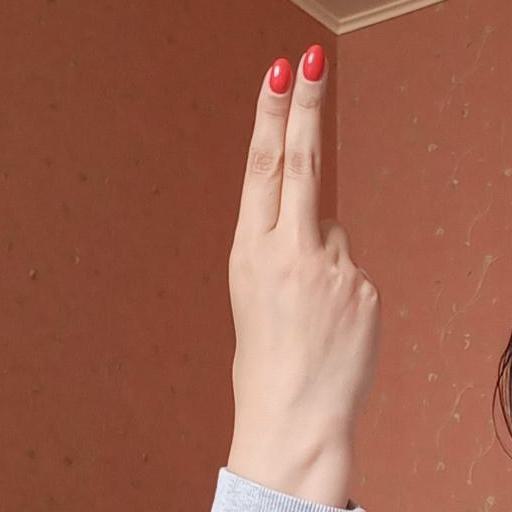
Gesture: two_up_inverted